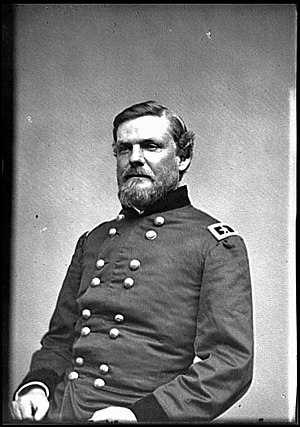
John Newton
John Newton
John Newton var karriere ingeniørofficer i den amerikanske hær, general i Unionshæren under den amerikanske borgerkrig og senere leder af ingeniørkorpset.